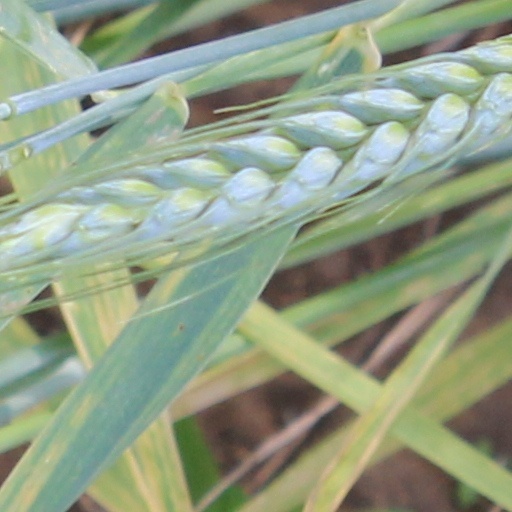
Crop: wheat